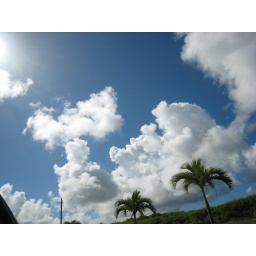
There is no mountain and river in Miyako islasnd. So Sky is wide and clear!!!